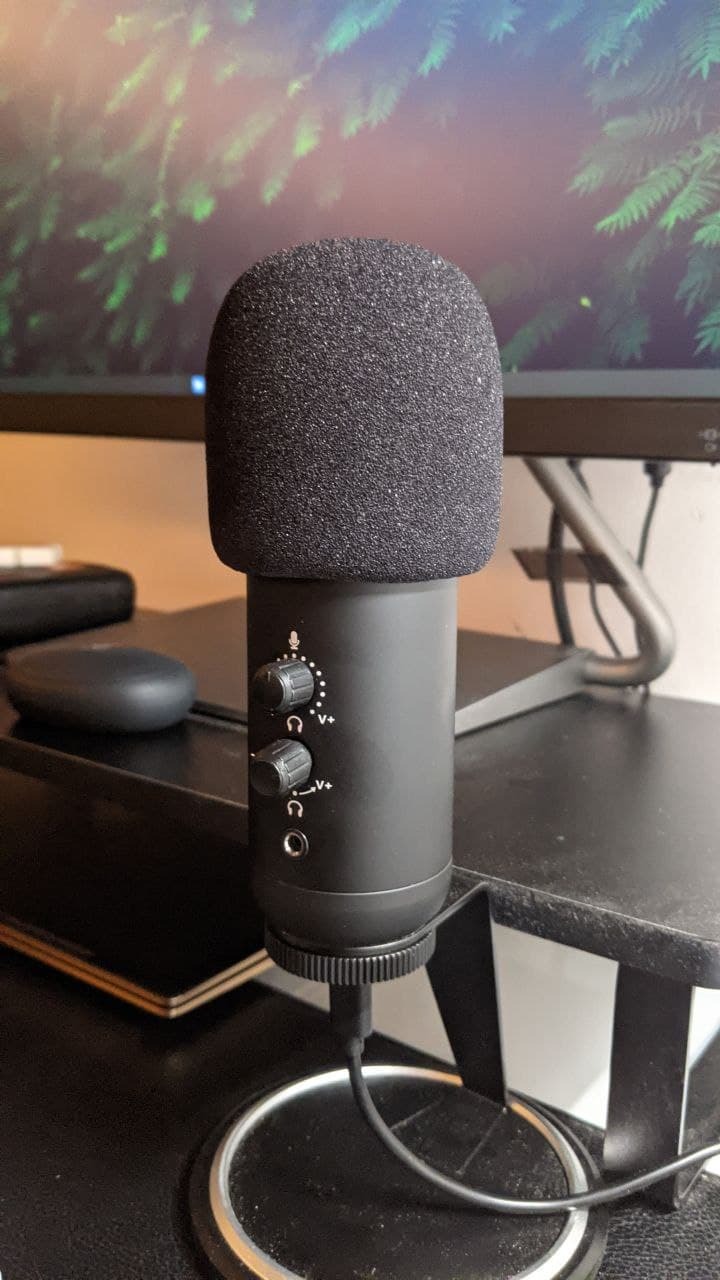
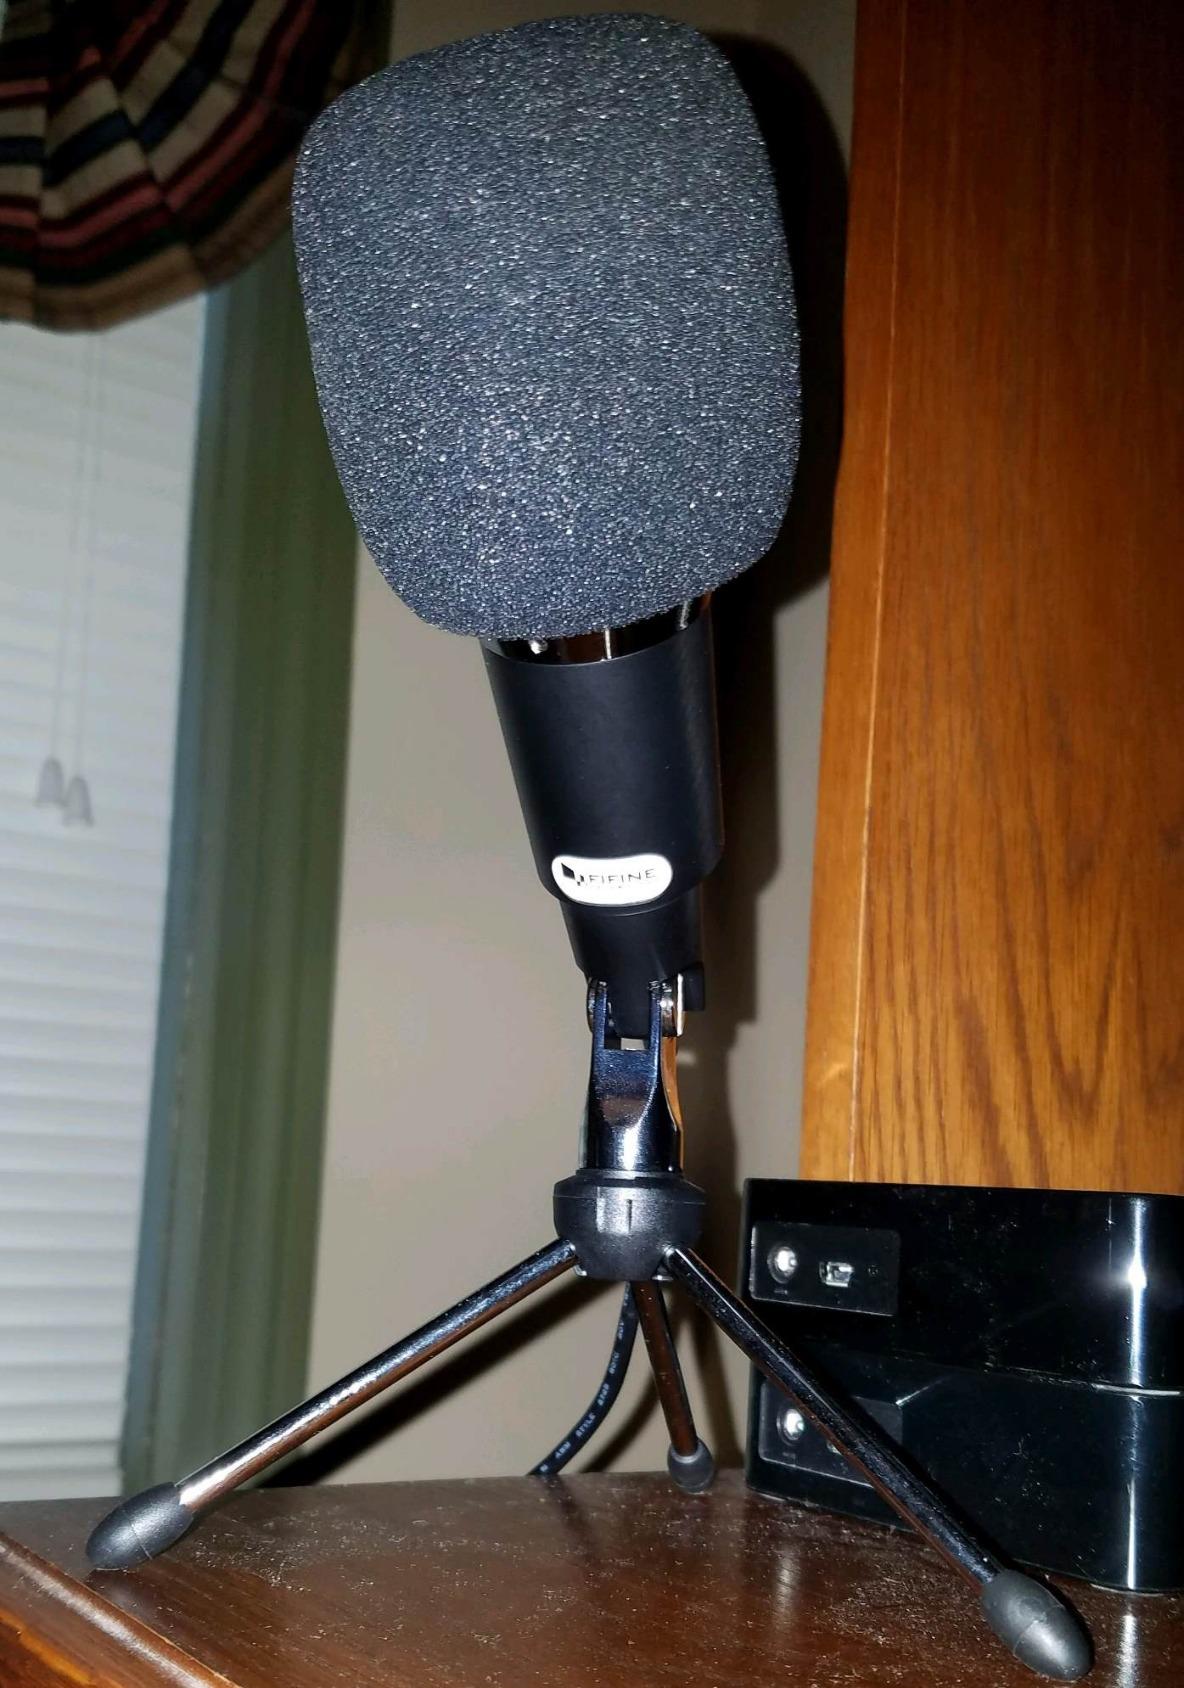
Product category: microphone
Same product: no